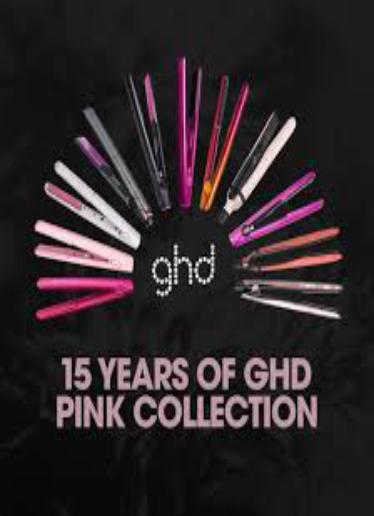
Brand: ghd
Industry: Necessities